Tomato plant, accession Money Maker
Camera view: vertical (180 deg); turntable rotation: 120 degrees
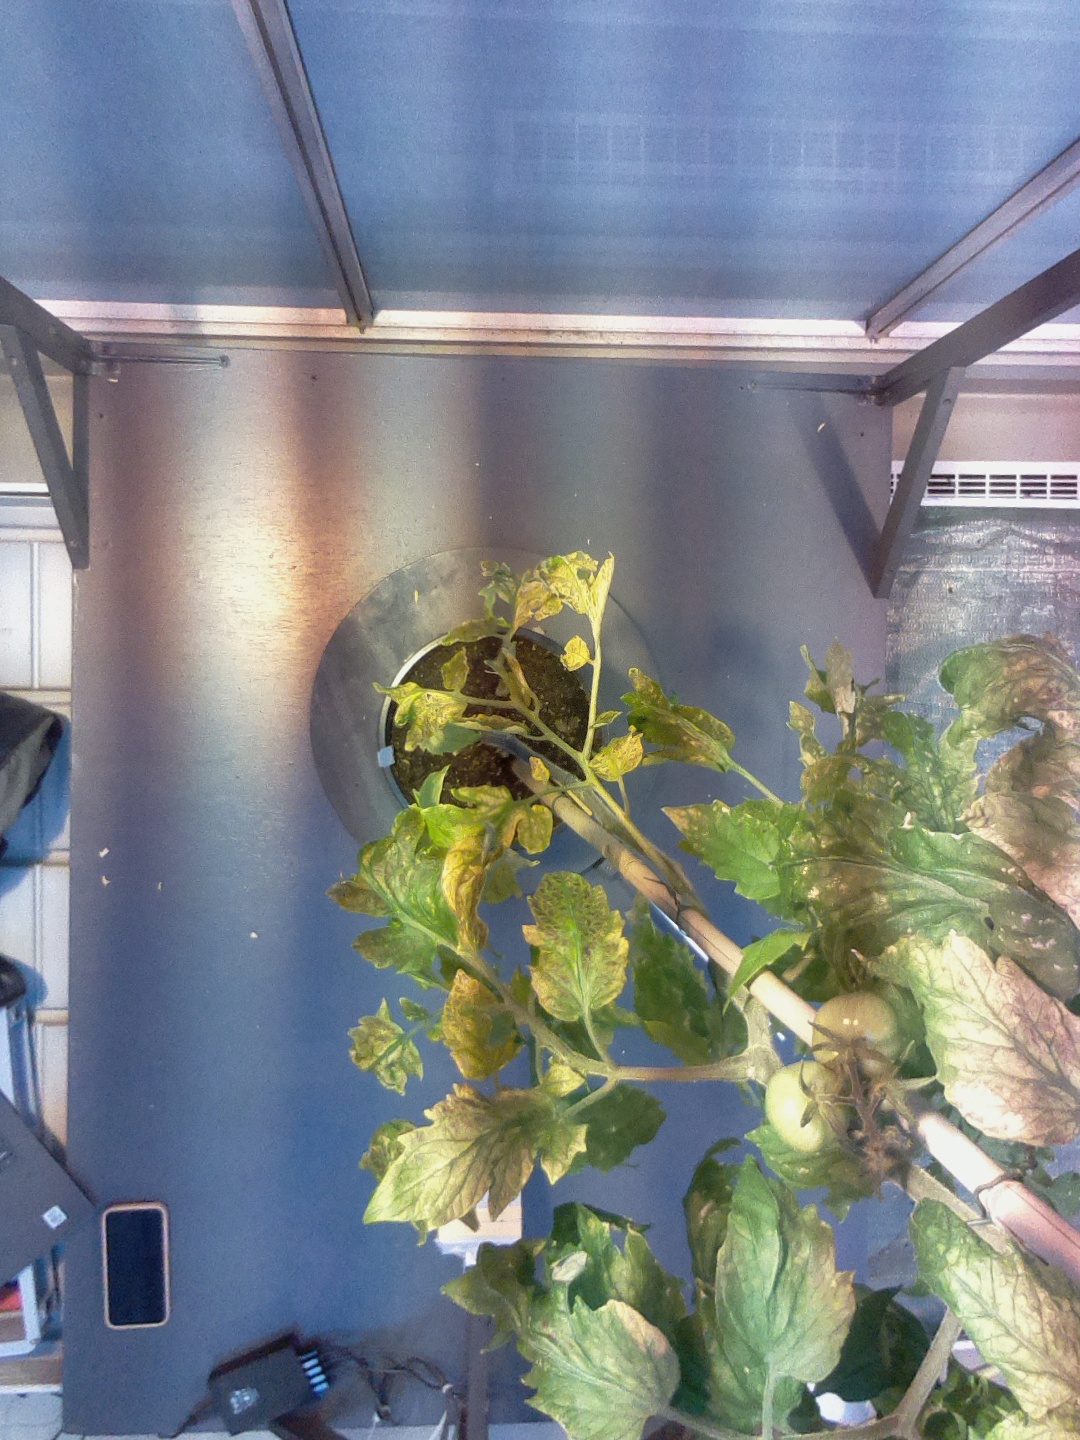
BBCH growth stage 73: 30%-40% of final fruit size